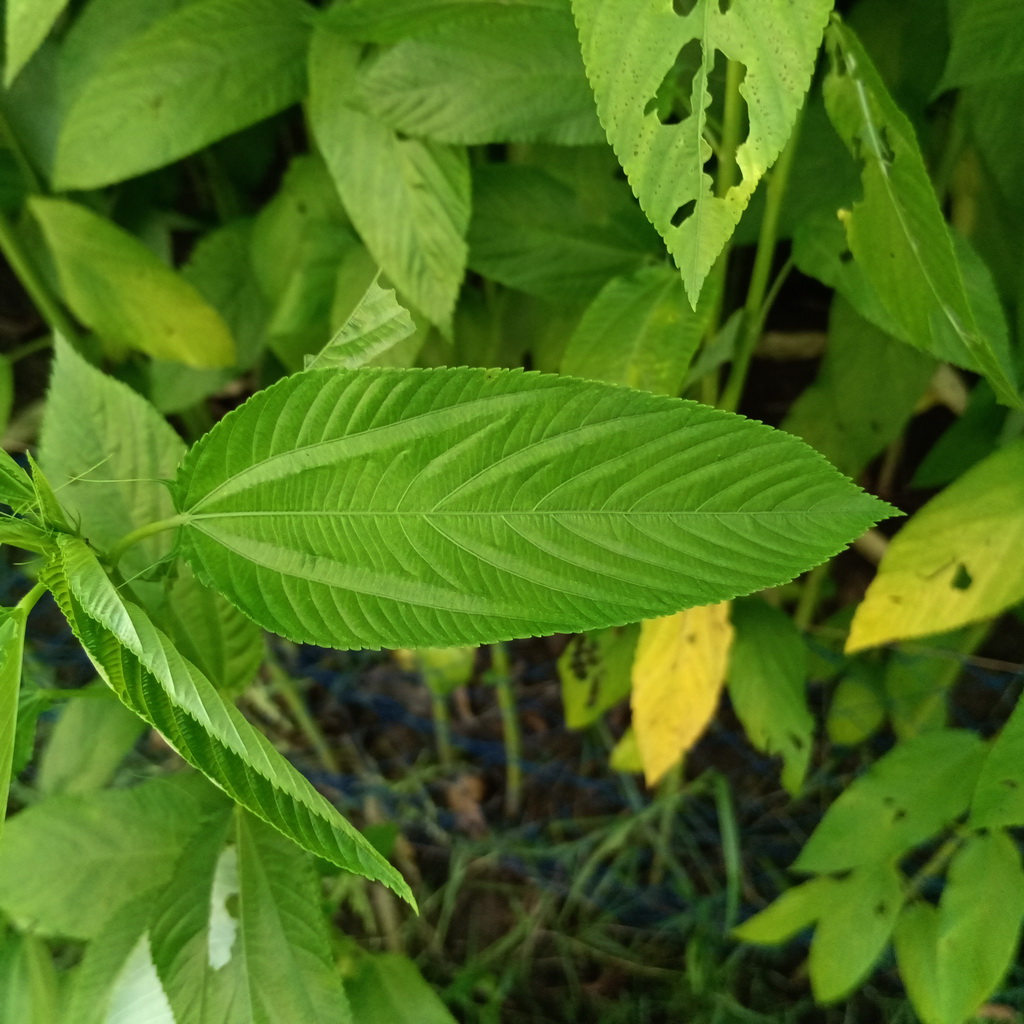
Label: Fresh